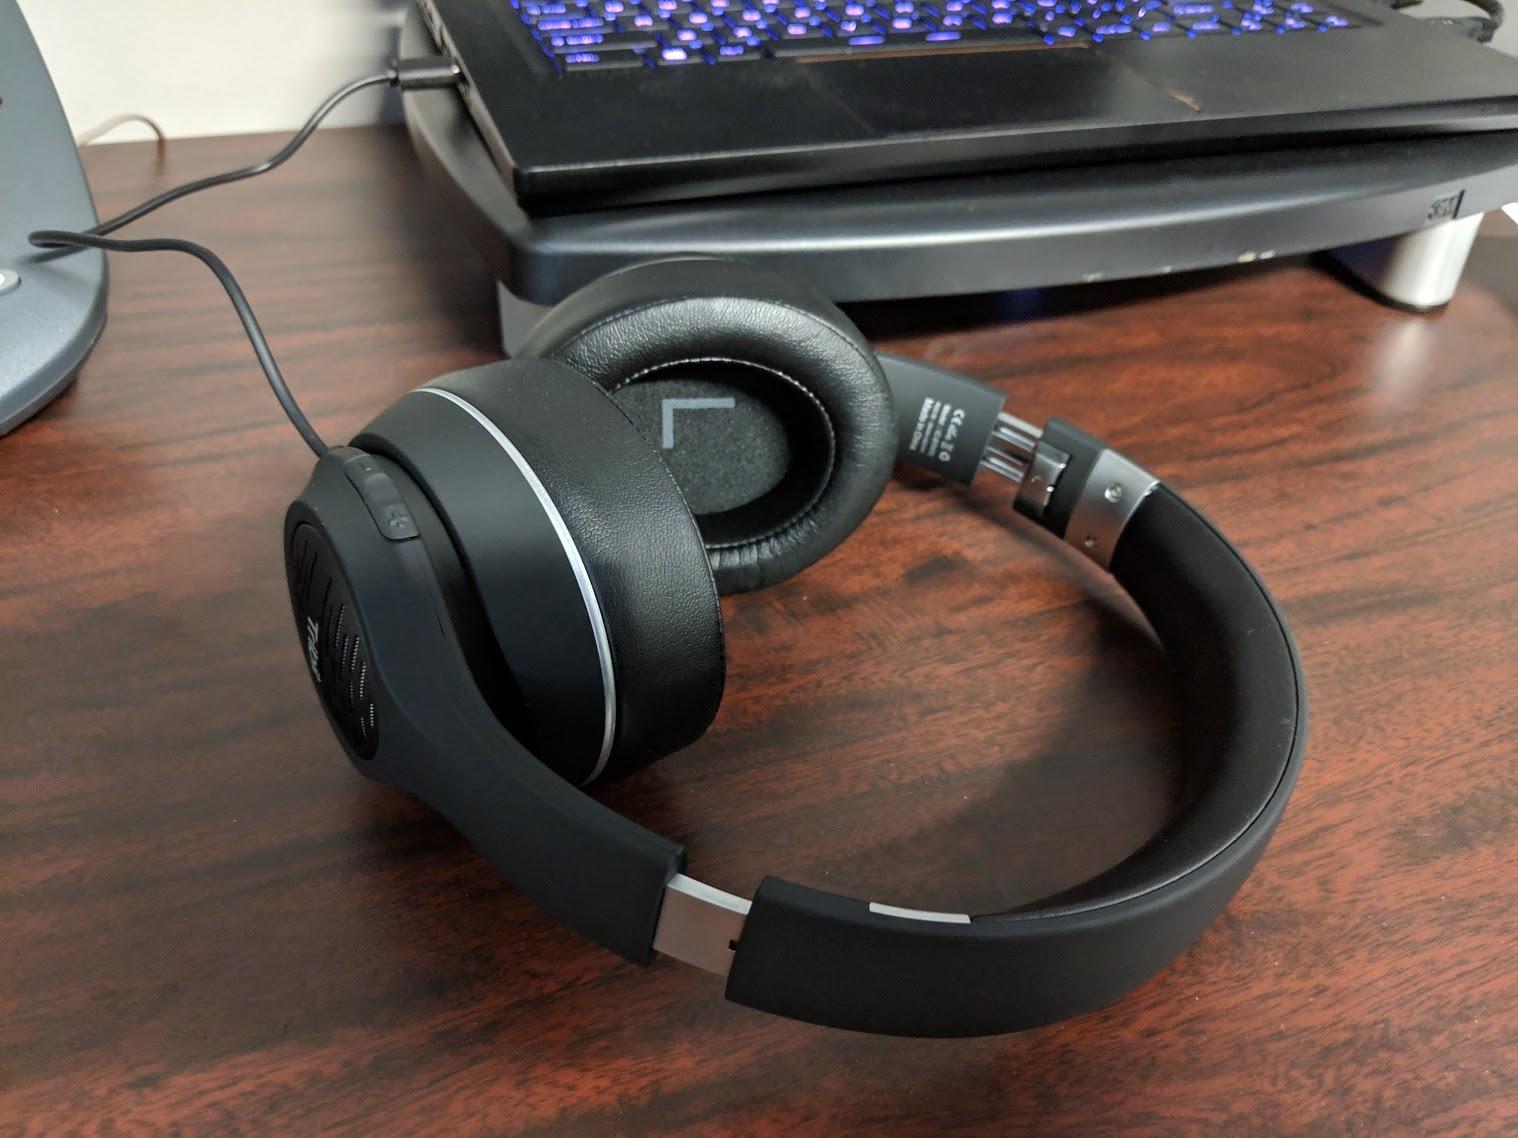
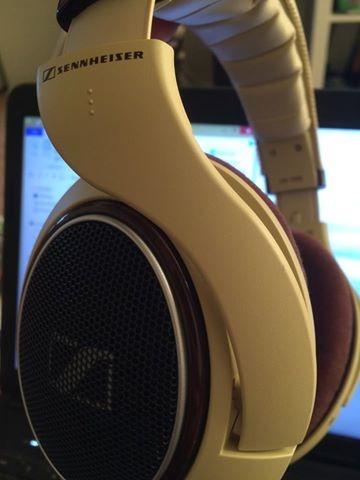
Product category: headphones
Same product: no